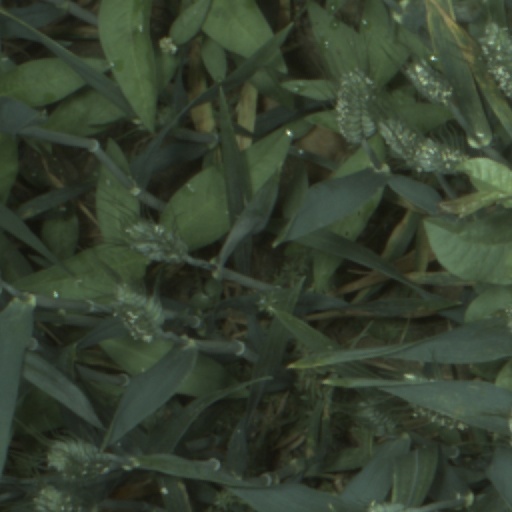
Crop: wheat